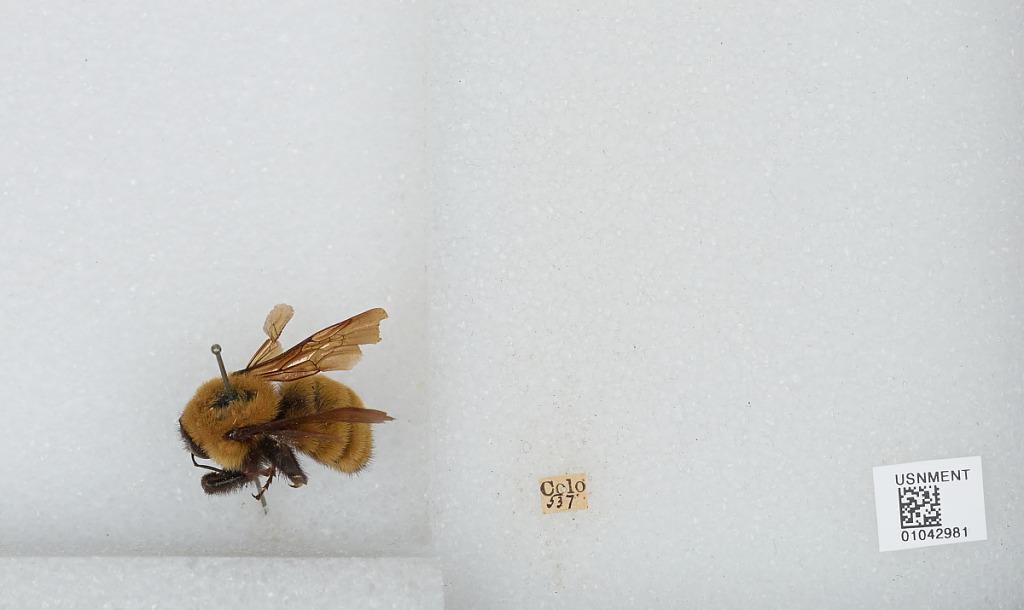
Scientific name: Bombus sp.
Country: United States
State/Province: Colorado